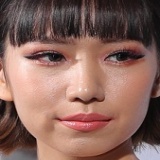
ca sĩ Min